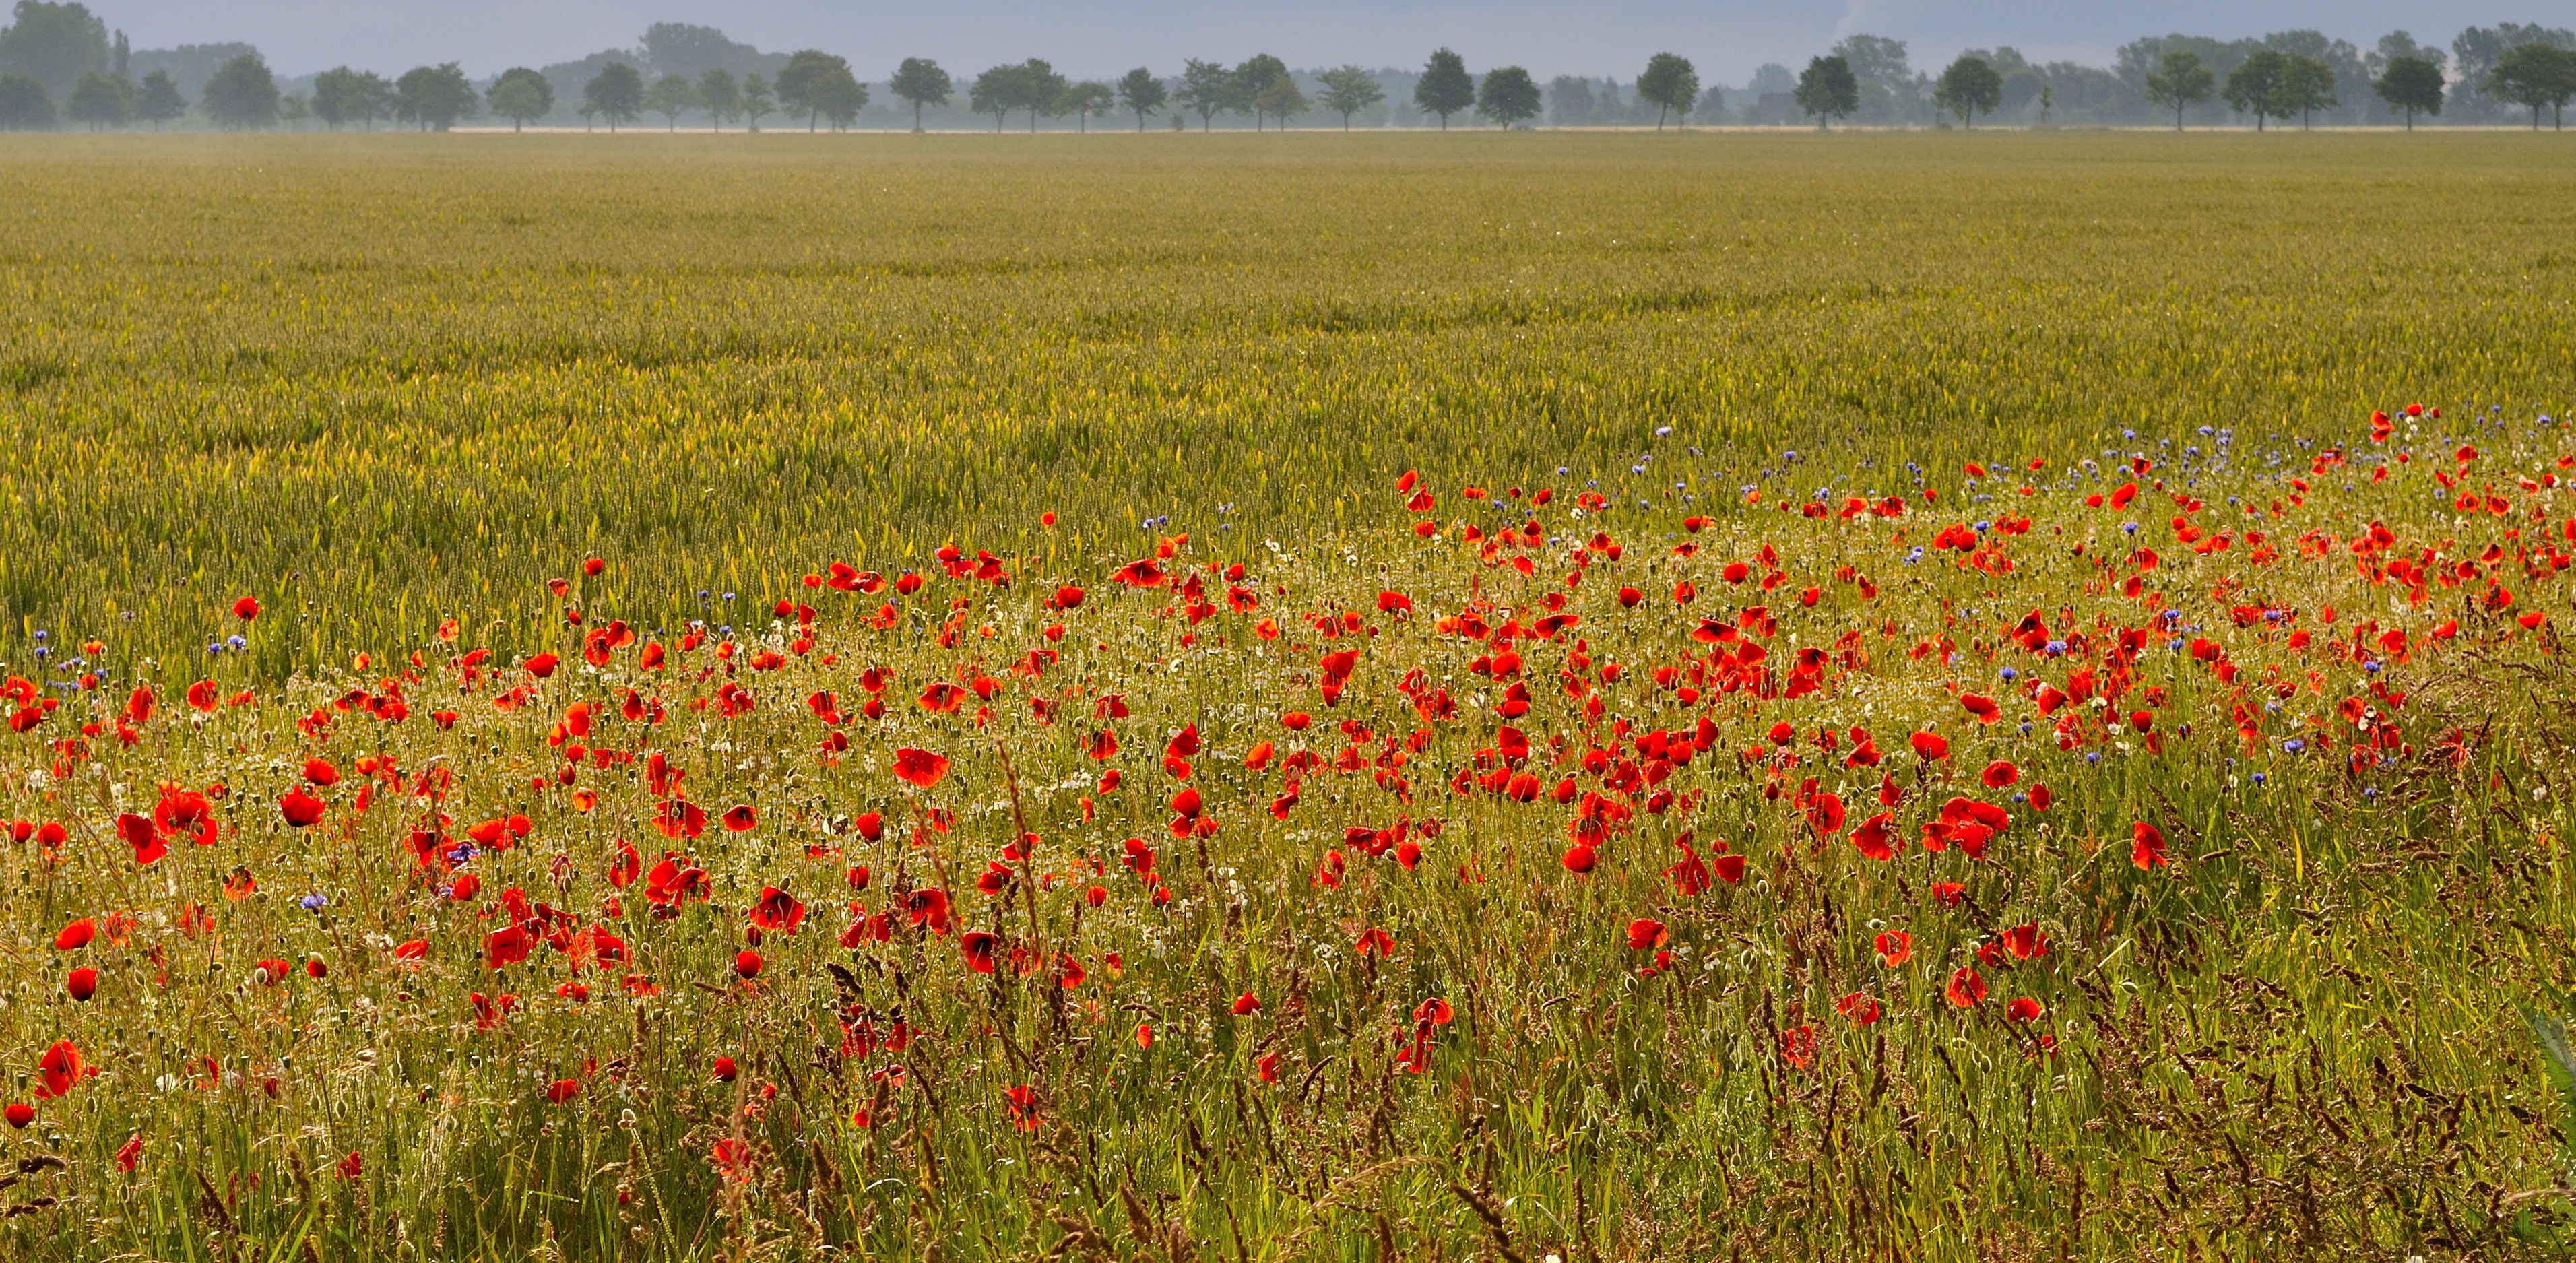
nature, grass, plant, field, meadow, prairie, morning, flower, pasture, flora, plain, wildflower, grassland, poppy, poppies, habitat, ecosystem, coquelicot, tundra, morgenstimmung, steppe, rural area, flowering plant, natural environment, grass family, land plant, poppy family